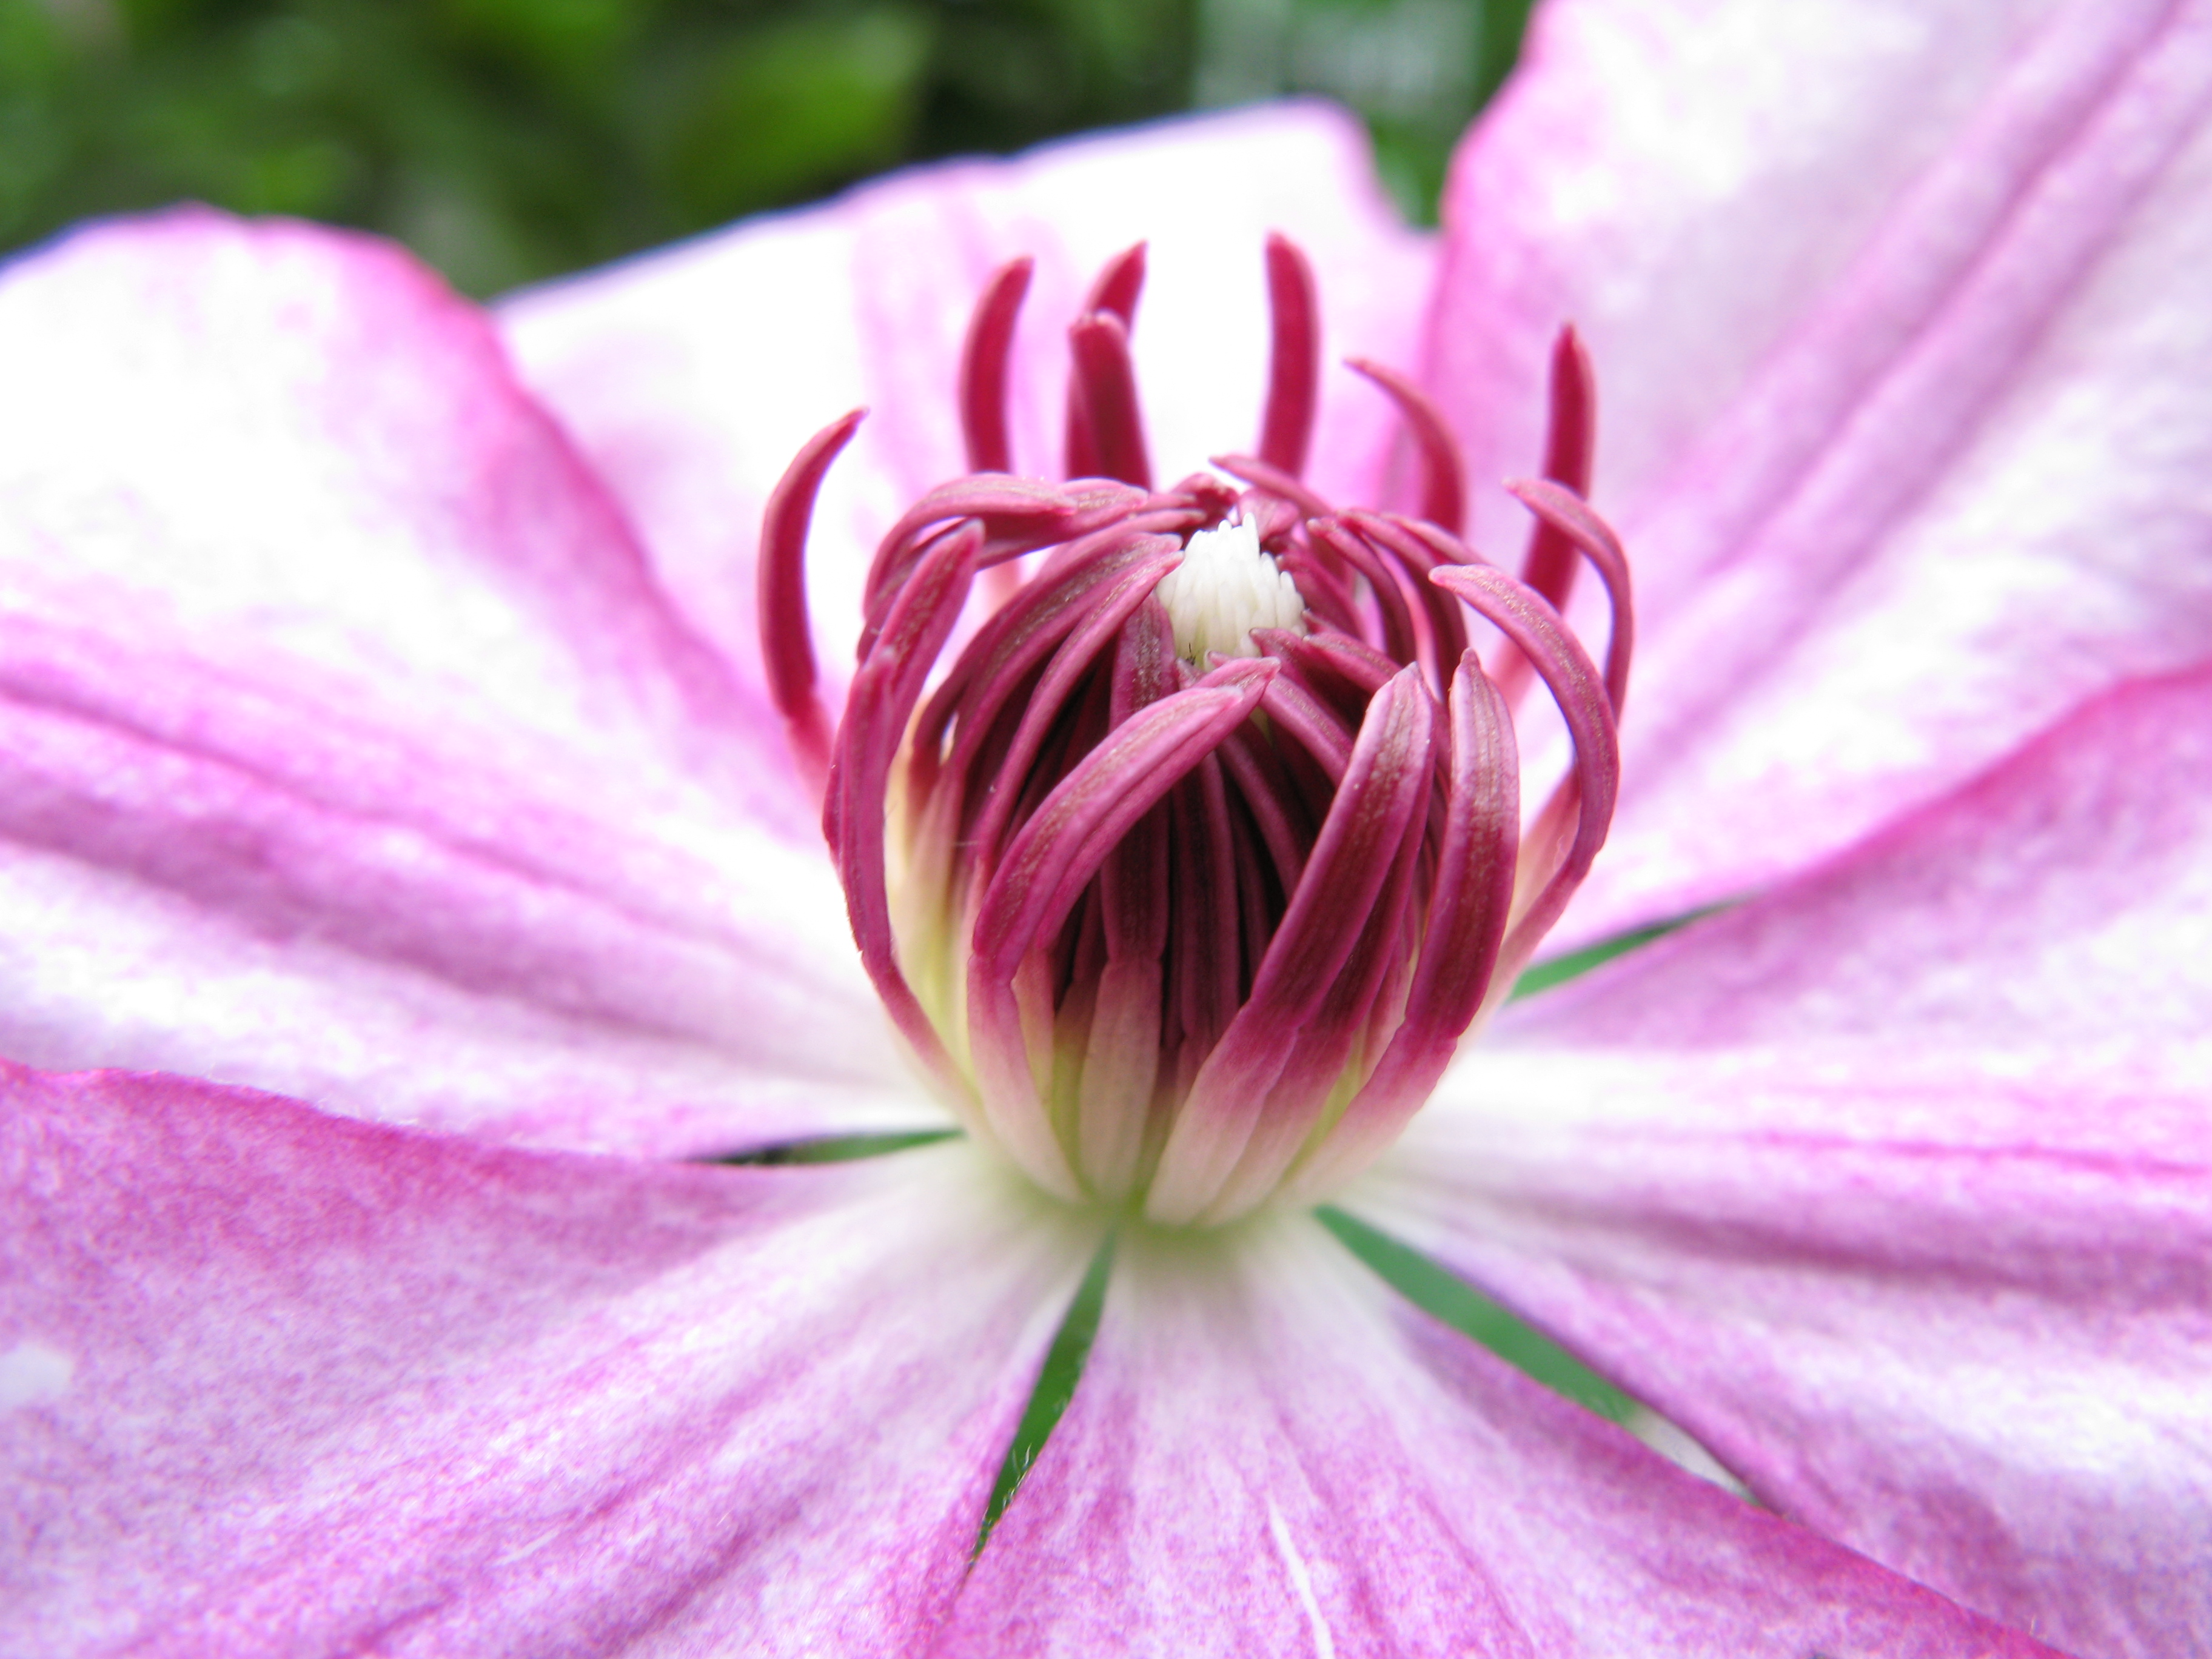
blossom, plant, photography, flower, petal, high, pink, flora, close up, cool image, hires, clematis, flowerpicturesnolimits, hi, res, powershotg7, macro photography, flowering plant, plant stem, land plant